John and William Merfold

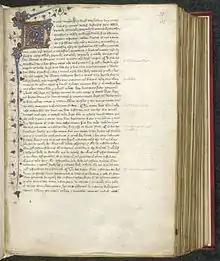
A version of Magna Carta of 1217, produced between 1437 and 1450.

Most peasant rebellions, including the Peasants' Revolt of 1381, expressed some faith in existing social harmony and the King's willingness to support their cause. One manifesto produced by the Kentish rebellion led by Jack Cade declared, ""we blame not all the lordys… ne all gentyllmen, ne yowmen, ne all men of law, ne all bysshops, ne all prestys, but all such as may be fownde gylty by just and trew enquiry and by the law." According to Tedj Ghomri, "The Sussex revolts of 14501451 incited by the Merfolds had no such faith in the established social order, and threatened to specifically target lords, bishops, priests, and even the king."